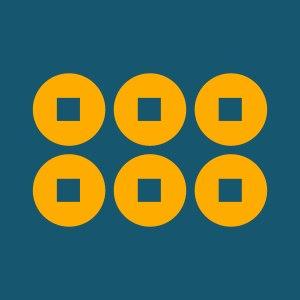
Le clan Sanada est un clan japonais de la province de Shinano. Son passé est obscur, mais on sait qu'il est apparenté au clan Un'no. Le clan Sanada s'allia au clan Takeda vers 1550. Cependant, celui-ci fut détruit en 1582 et le clan Sanada change ses maîtres l'un après l'autre. Le clan Sanada participa à la bataille de Sekigahara en 1600 dans les deux camps. Cette stratégie leur a permis d'assurer la survie de la branche du clan qui serait du côté des vainqueurs. En 1615, Yukimura Sanada était tué au siège d'Osaka. En 1622, l'ensemble des domaines du clan atteignait 100 000 koku.